Cascade High School (Indiana)

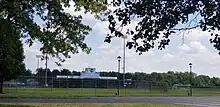
Cascade Memorial Sports Complex, the athletic field at Cascade High School.

The Cascade Cadets compete in the Indiana Crossroads Conference. School colors are Columbia blue and black. For 2019–20, the following Indiana High School Athletic Association (IHSAA) sanctioned sports were offered: